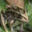
Label: frog